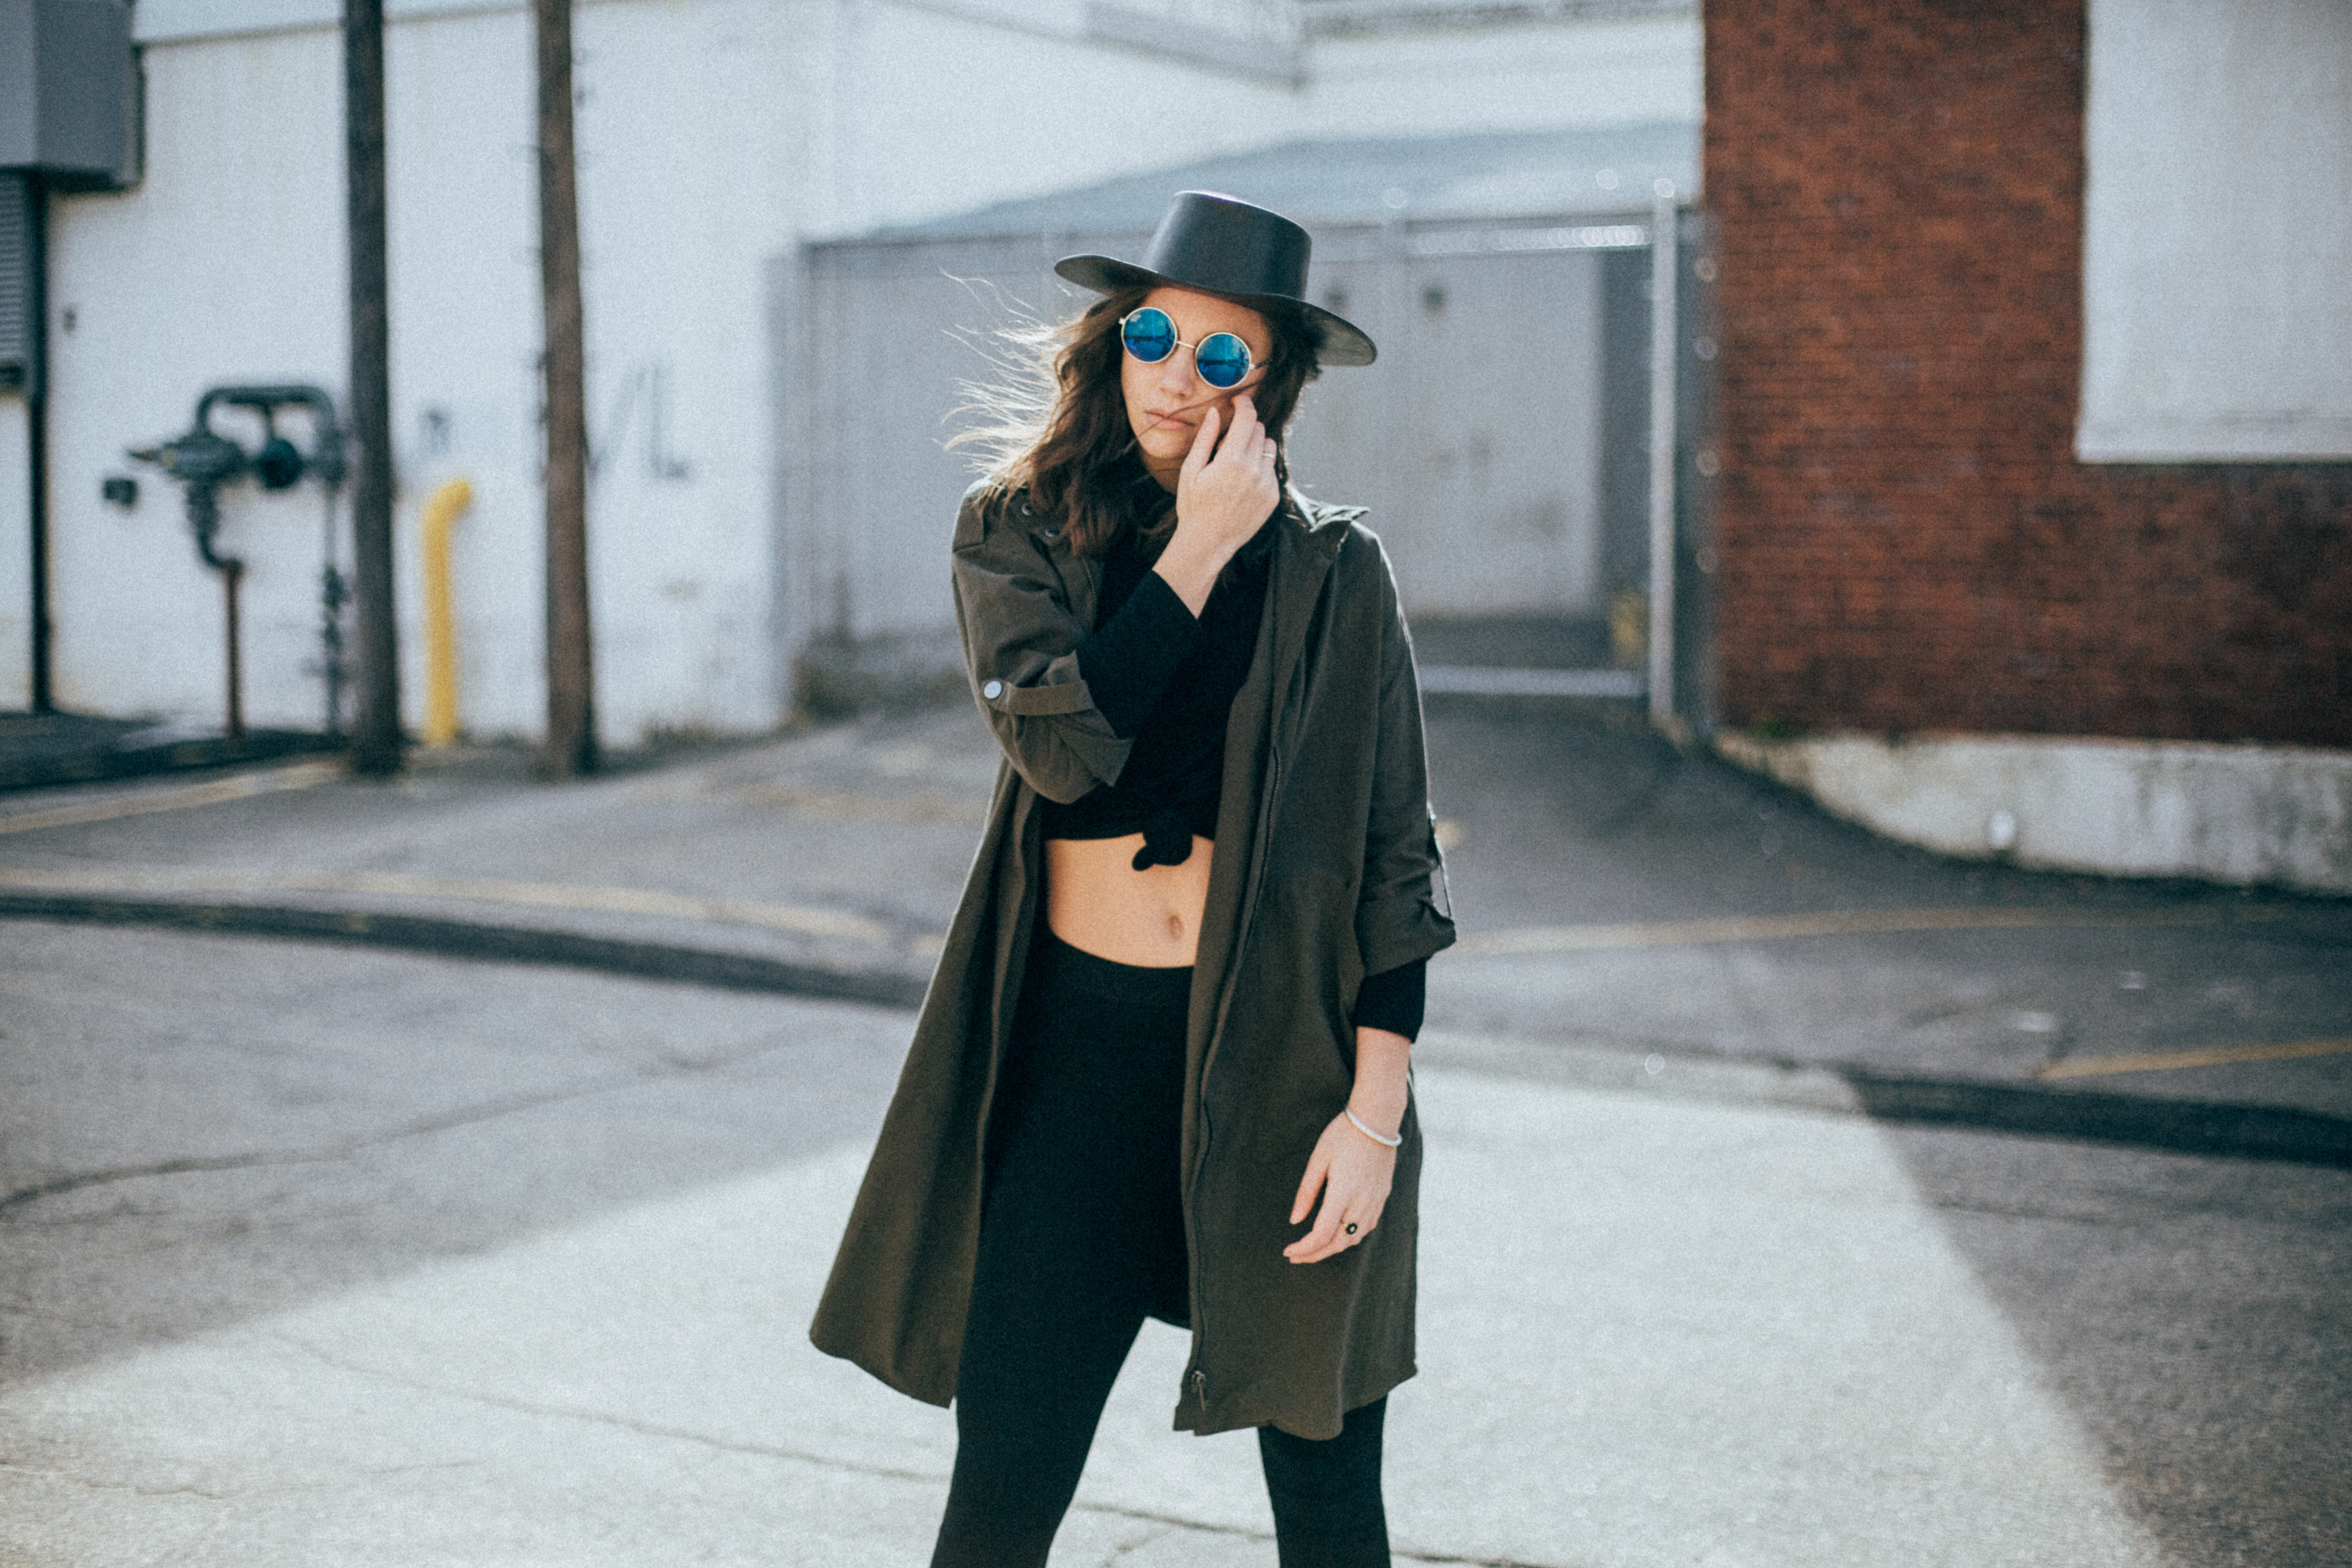
winter, woman, street, coat, spring, sunglass, hat, fashion, clothing, black, outerwear, dress, costume